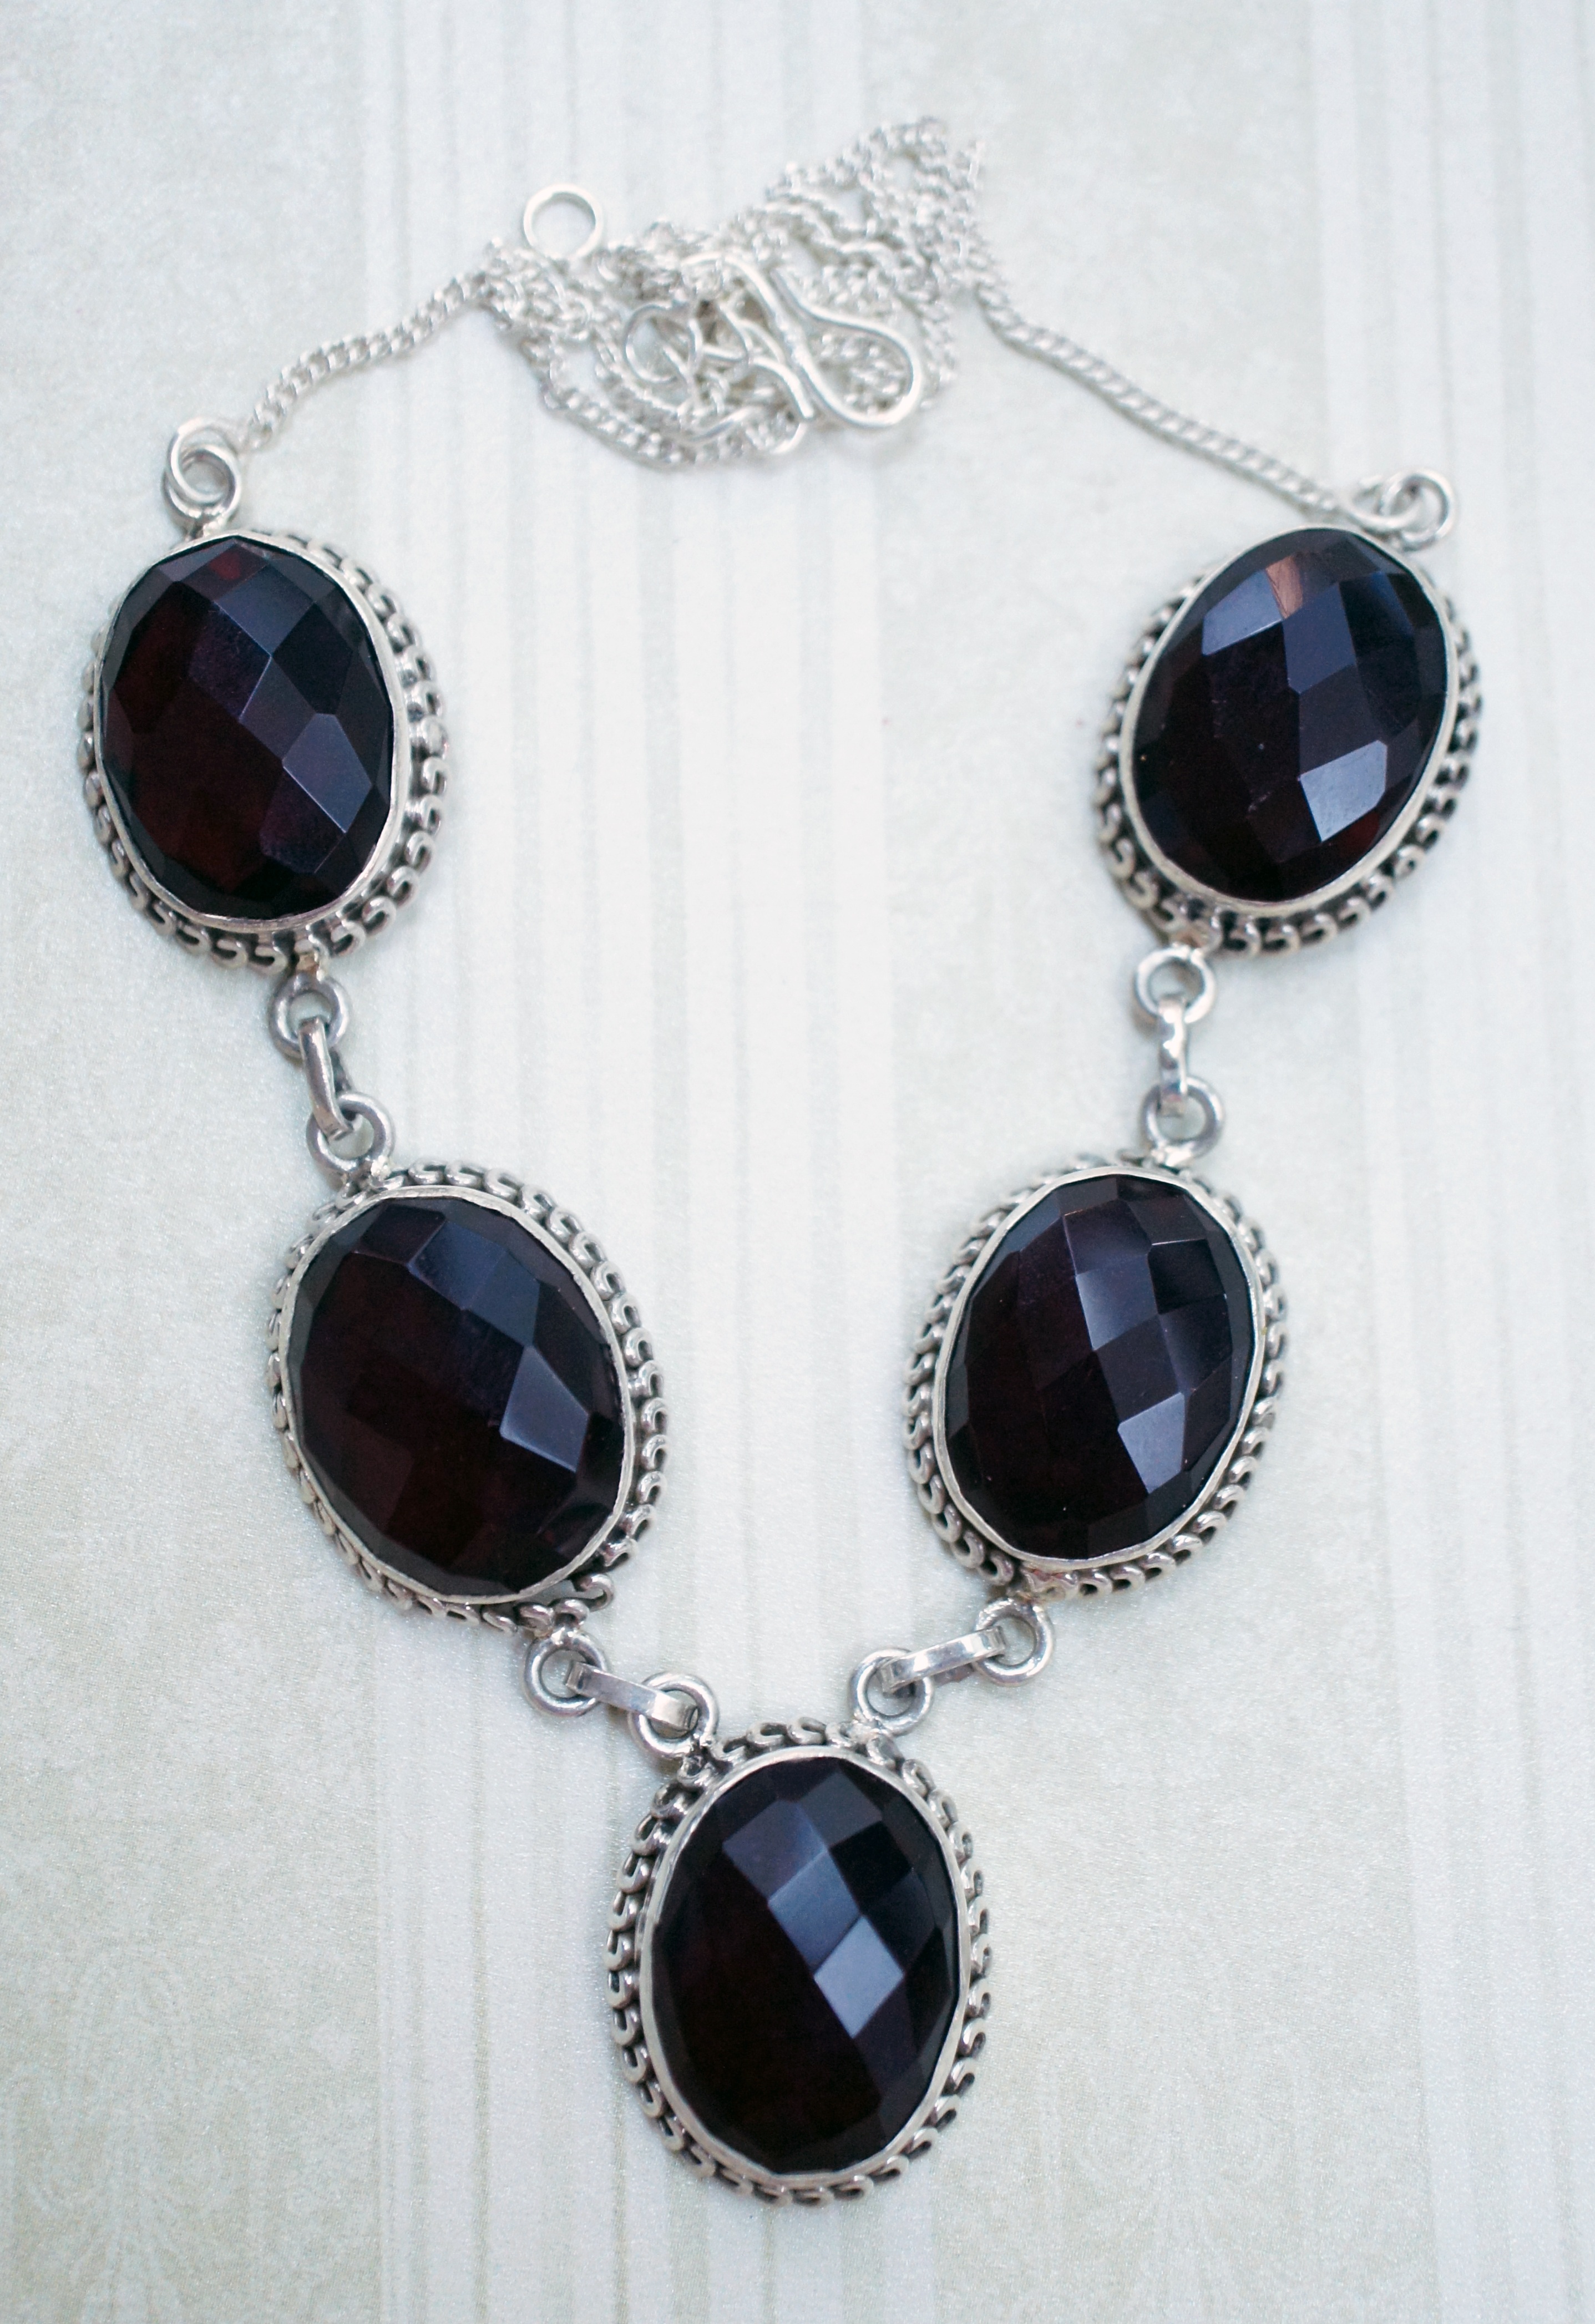
chain, stone, jewelry, necklace, jewellery, jewel, silver, handmade, style, amethyst, gem, crystal, setting, gemstone, onyx, quartz, accessory, pendant, garnet, semiprecious, bezel, choker, faceted, fashion accessory, sterling silver